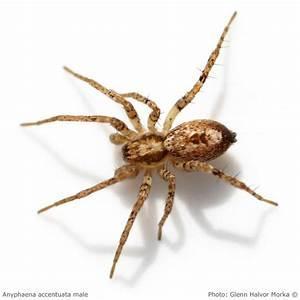
spider